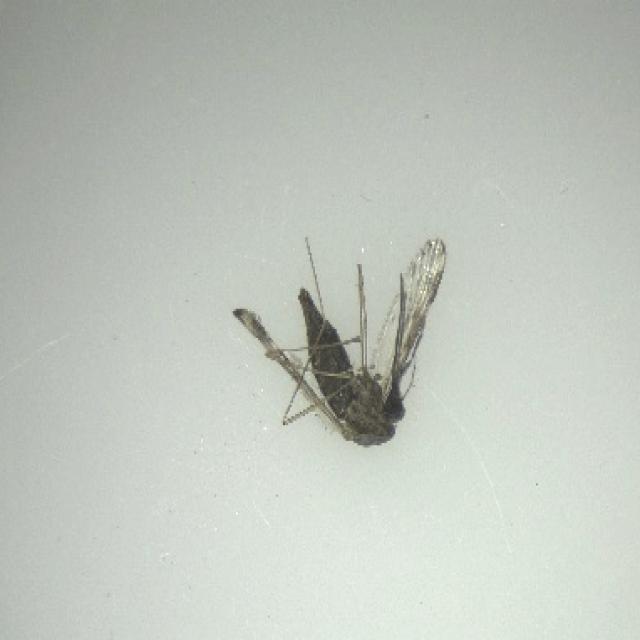
Species: anopheles_sinensis